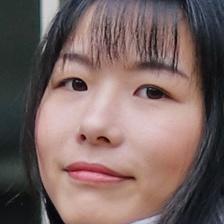
Label: faces